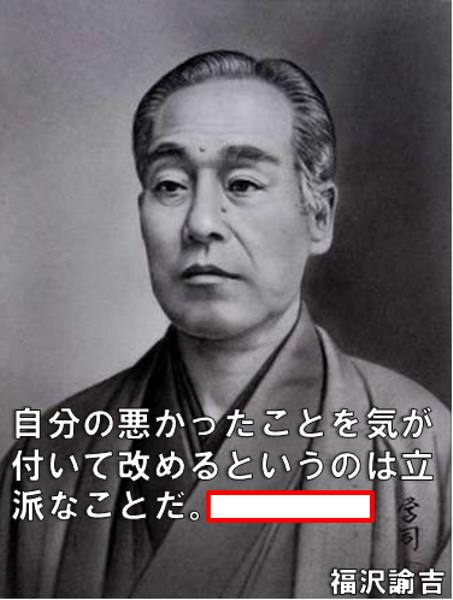
回答: (あと一人で千人斬り達成だったけど)